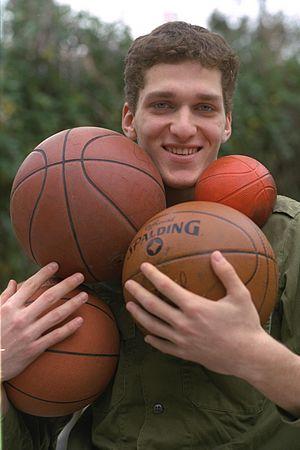
Doron Sheffer, né le 12 mars 1972, est un joueur israélien de basket-ball, évoluant au poste d'arrière.